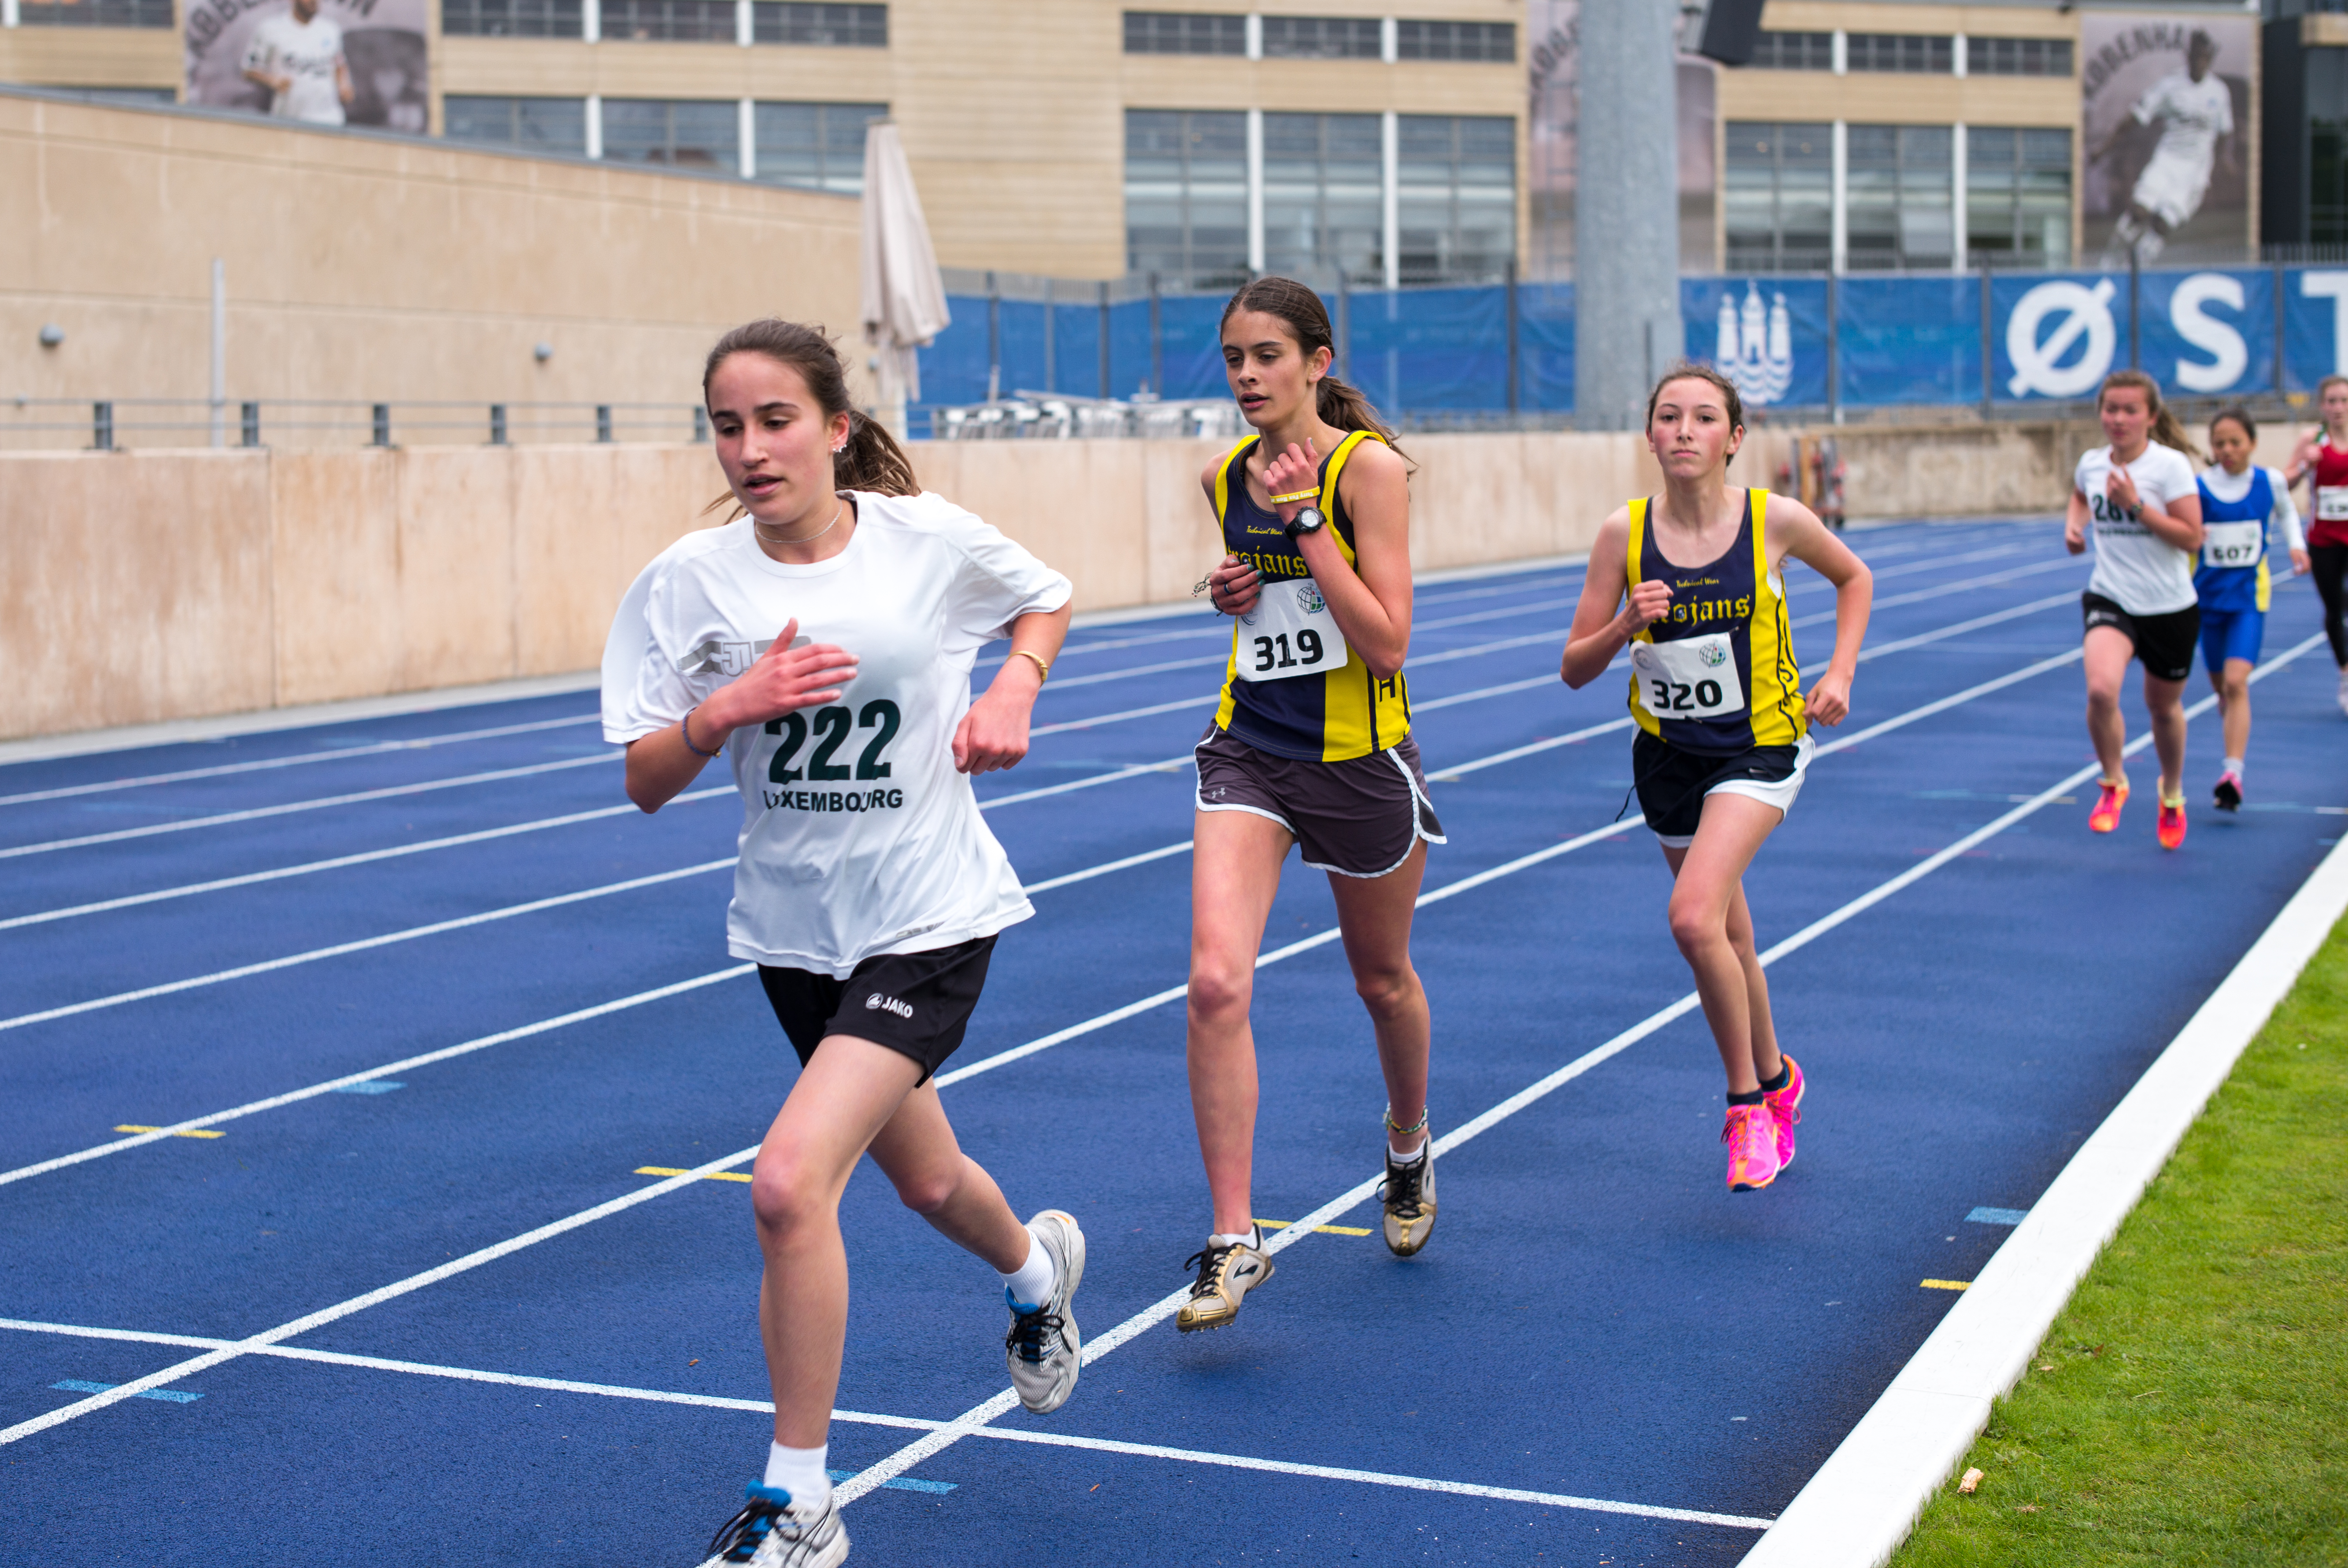
person, running, sports, endurance, athletics, sprint, physical exercise, human action, track and field athletics, heptathlon, middle distance running, 800 metres, 4 100 metres relay, racewalking